Almora

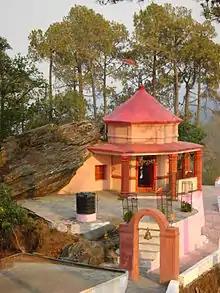
Kasar Devi Temple

In 1791, the Gorkhas of Nepal while expanding their kingdom westwards across the Kali River, invaded and overran Almora. In the meantime, the British were engaged in preventing the Gorkhas from over-running the whole of the northern frontier. The Gorkha rule lasted for twenty-four years. Due to their repeated intrusion into British territories in the Terai from 1800 onwards, Lord Moira, the Governor-General of India, decided to attack Almora in December 1814, marking the beginning of the Anglo-Gorkha war. The war that broke out in 1814 resulted in the defeat of the Gorkhas and subsequently led to the signing of the Treaty of Sugauli in 1816. According to the treaty, Nepal had to cede all those territories which the Gorkhas had annexed to the British East India Company. After the war, the old Lal Mandi fort, near Almora was renamed ‘Fort Moira’.